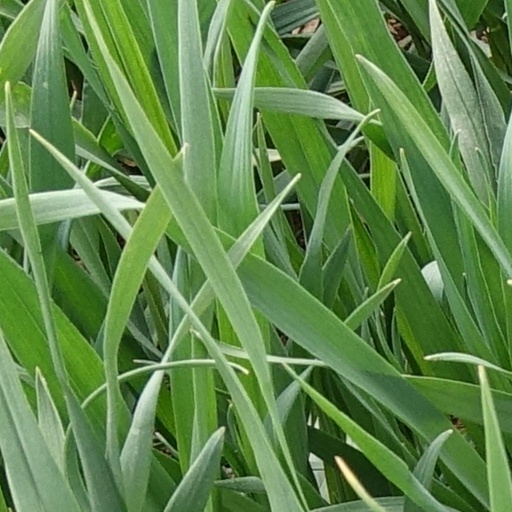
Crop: wheat